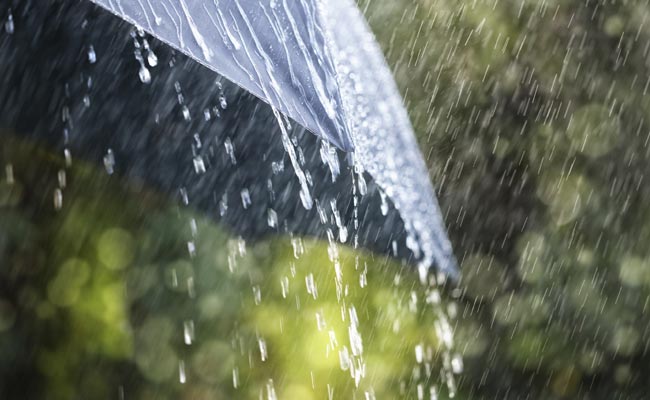
Weather: rain or strom